Question: Please indicate a possible affordance area of the bed that can be used for lying down
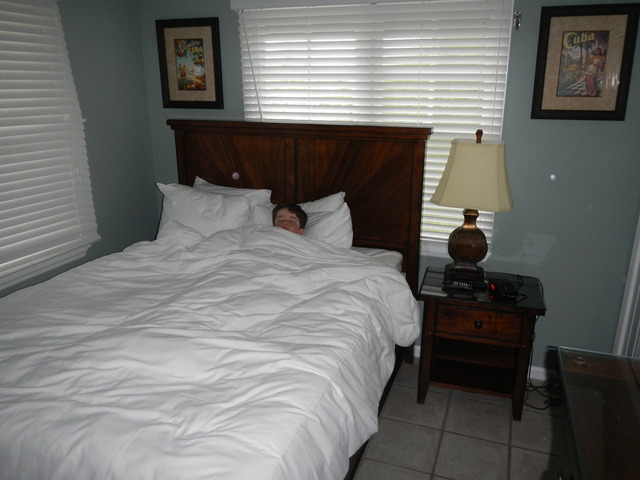
Answer: [1.5, 224.5, 408.5, 477.5]